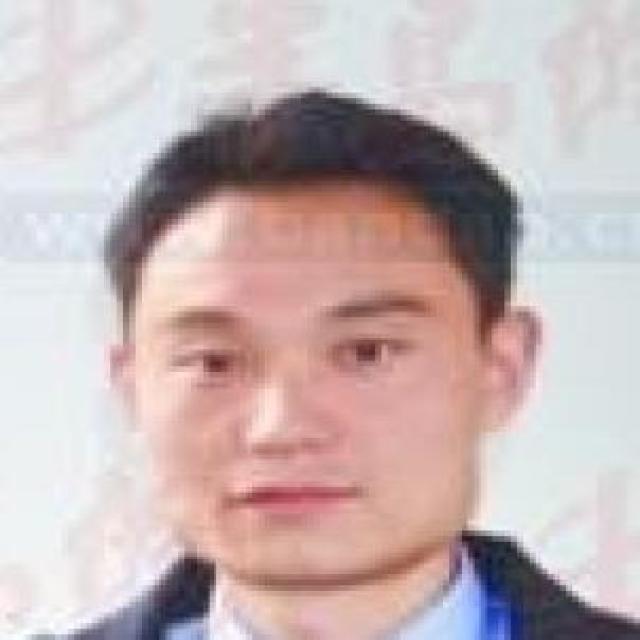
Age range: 21-44